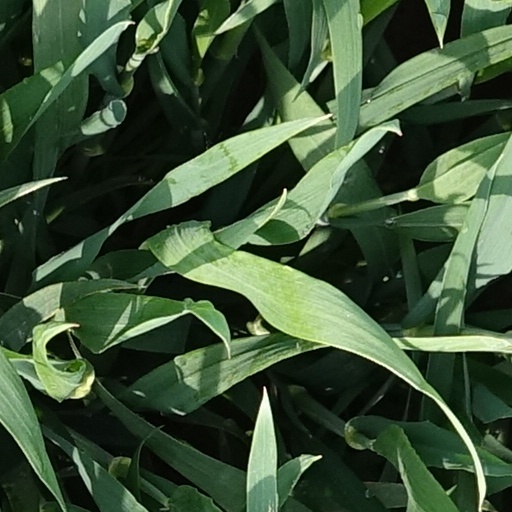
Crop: wheat